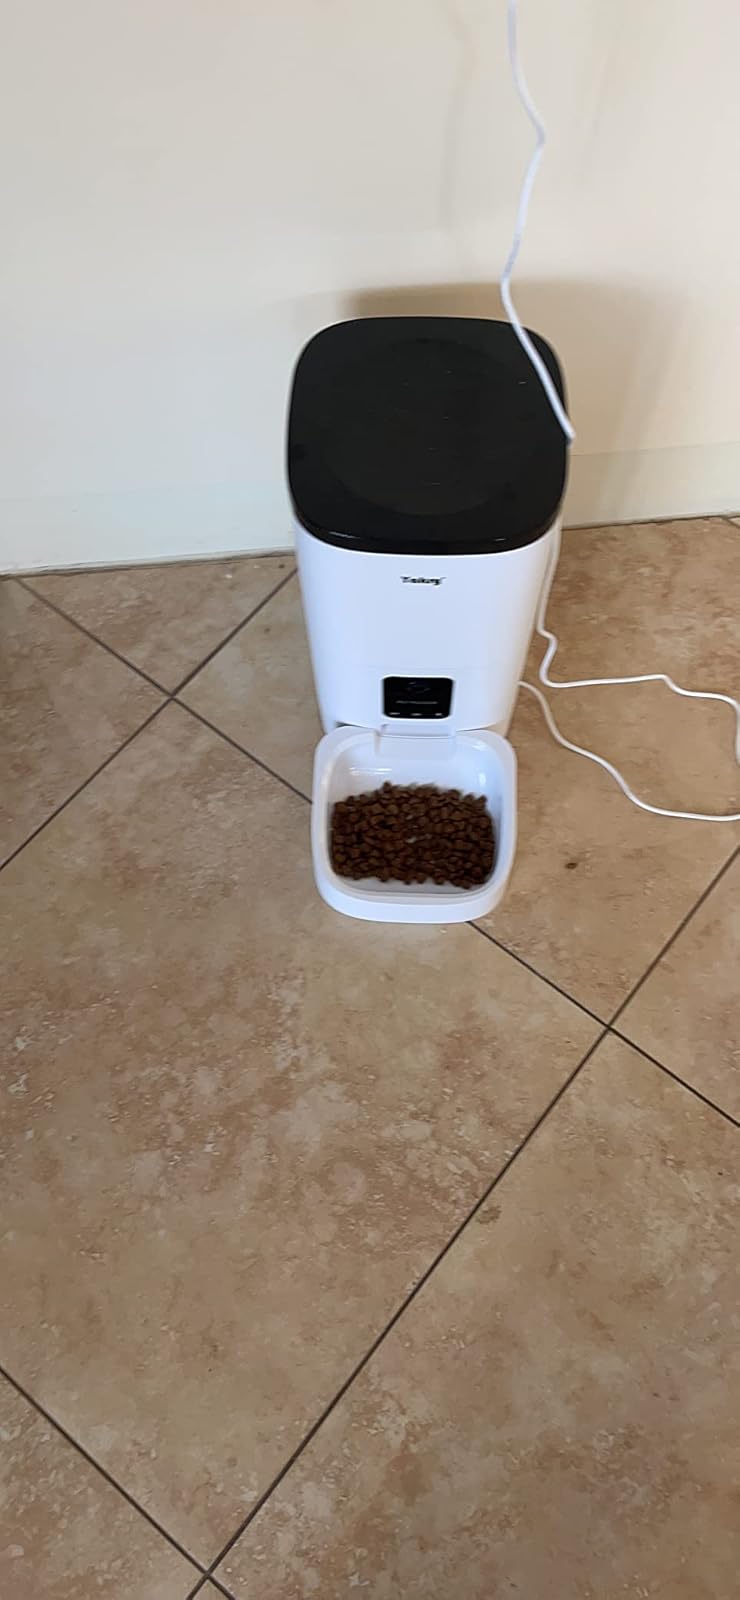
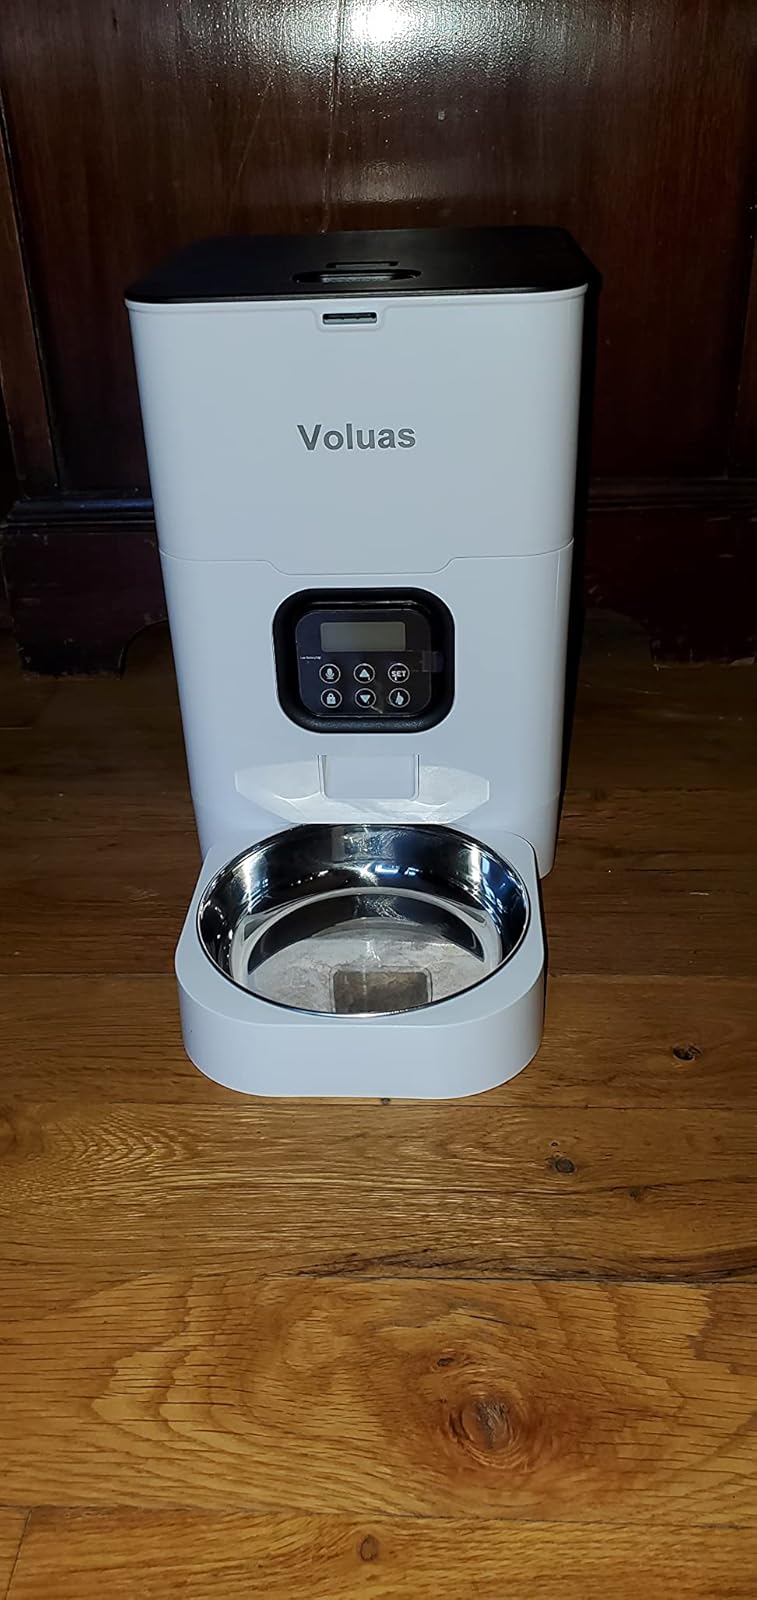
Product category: items_feeder
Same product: no